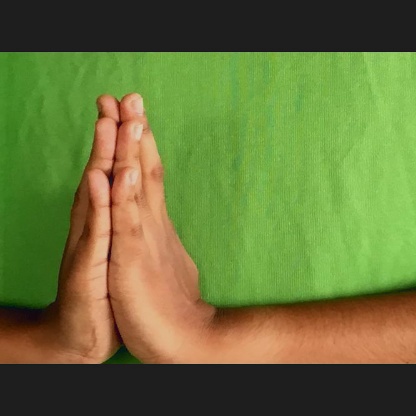
Mudra: Anjali